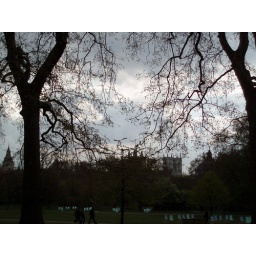
sky designed by trees